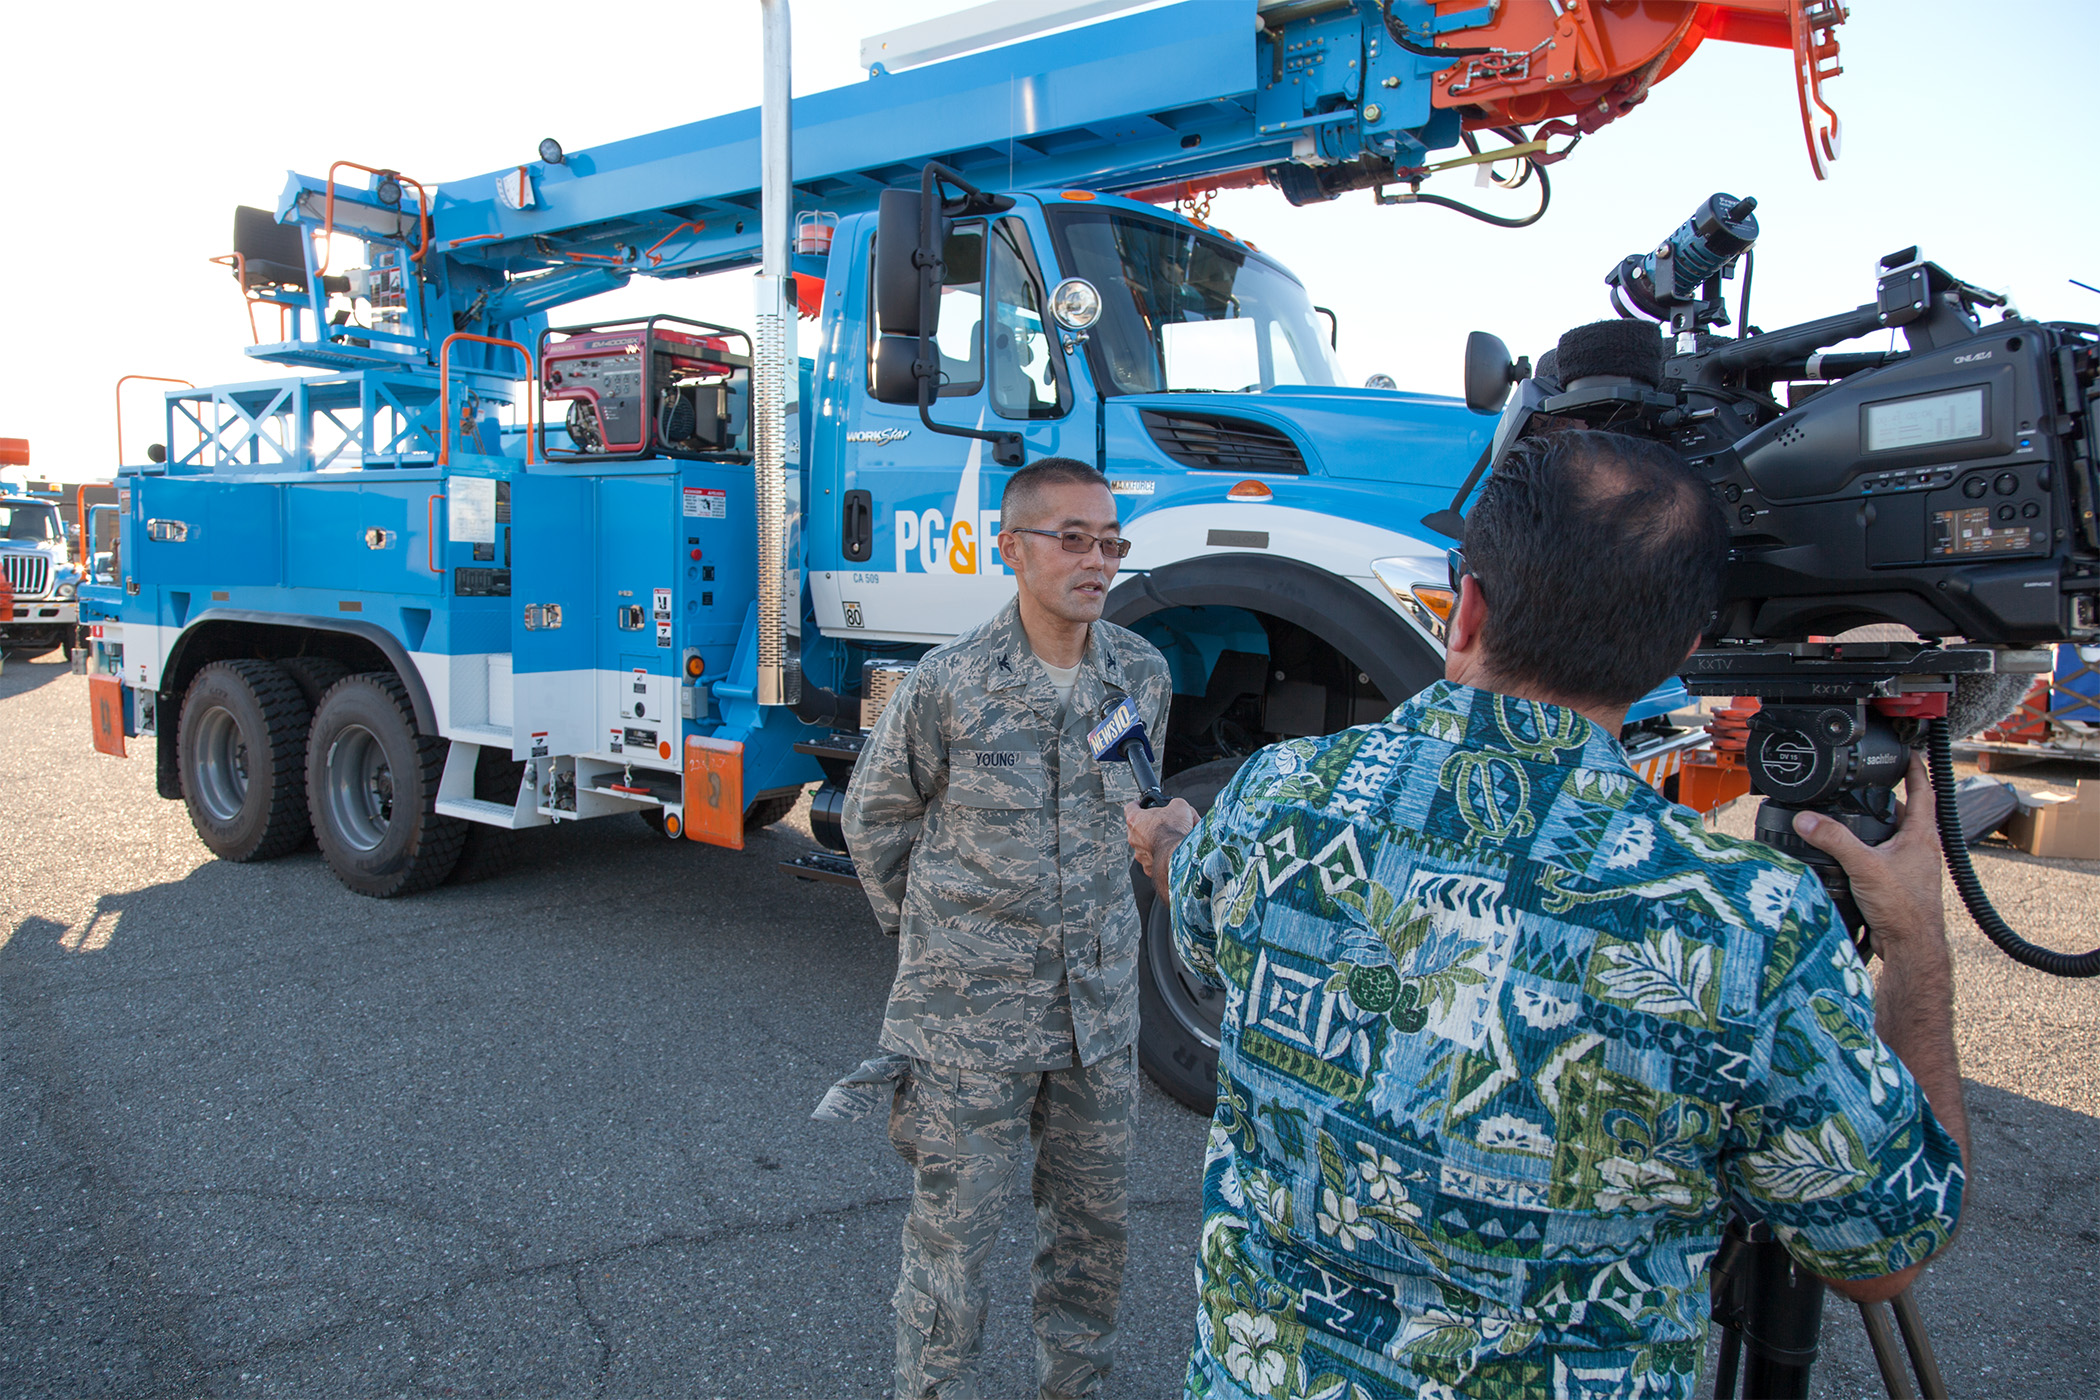
camera, asphalt, vehicle, tv, california, sandy, media, news, pge, travisafb, superstormsandy